General Motors B platform

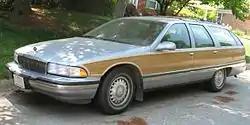
1996 Buick Roadmaster Estate Wagon

Known for being durable and reliable, most B-platform cars used suspensions utilizing coil springs in the front and leaf springs in the rear until 1958, when they switched to coils in the rear; one exception is the 1959–60 Oldsmobile 88, which used coil springs in front and multi-leaf springs in the rear. All B-platform cars since 1965 used perimeter frames with side rails, along with the 1961–64 B-platform Pontiacs and Oldsmobiles. The 1958–60 Buicks and 1959–60 Oldsmobiles used a ladder-type frame, while an X-frame without side rails was used on 1959–60 Pontiacs, 1959–64 Chevrolets, and 1961–64 Buicks.